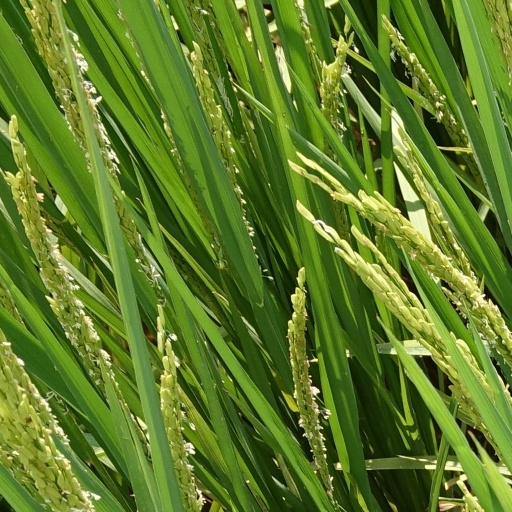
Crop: rice